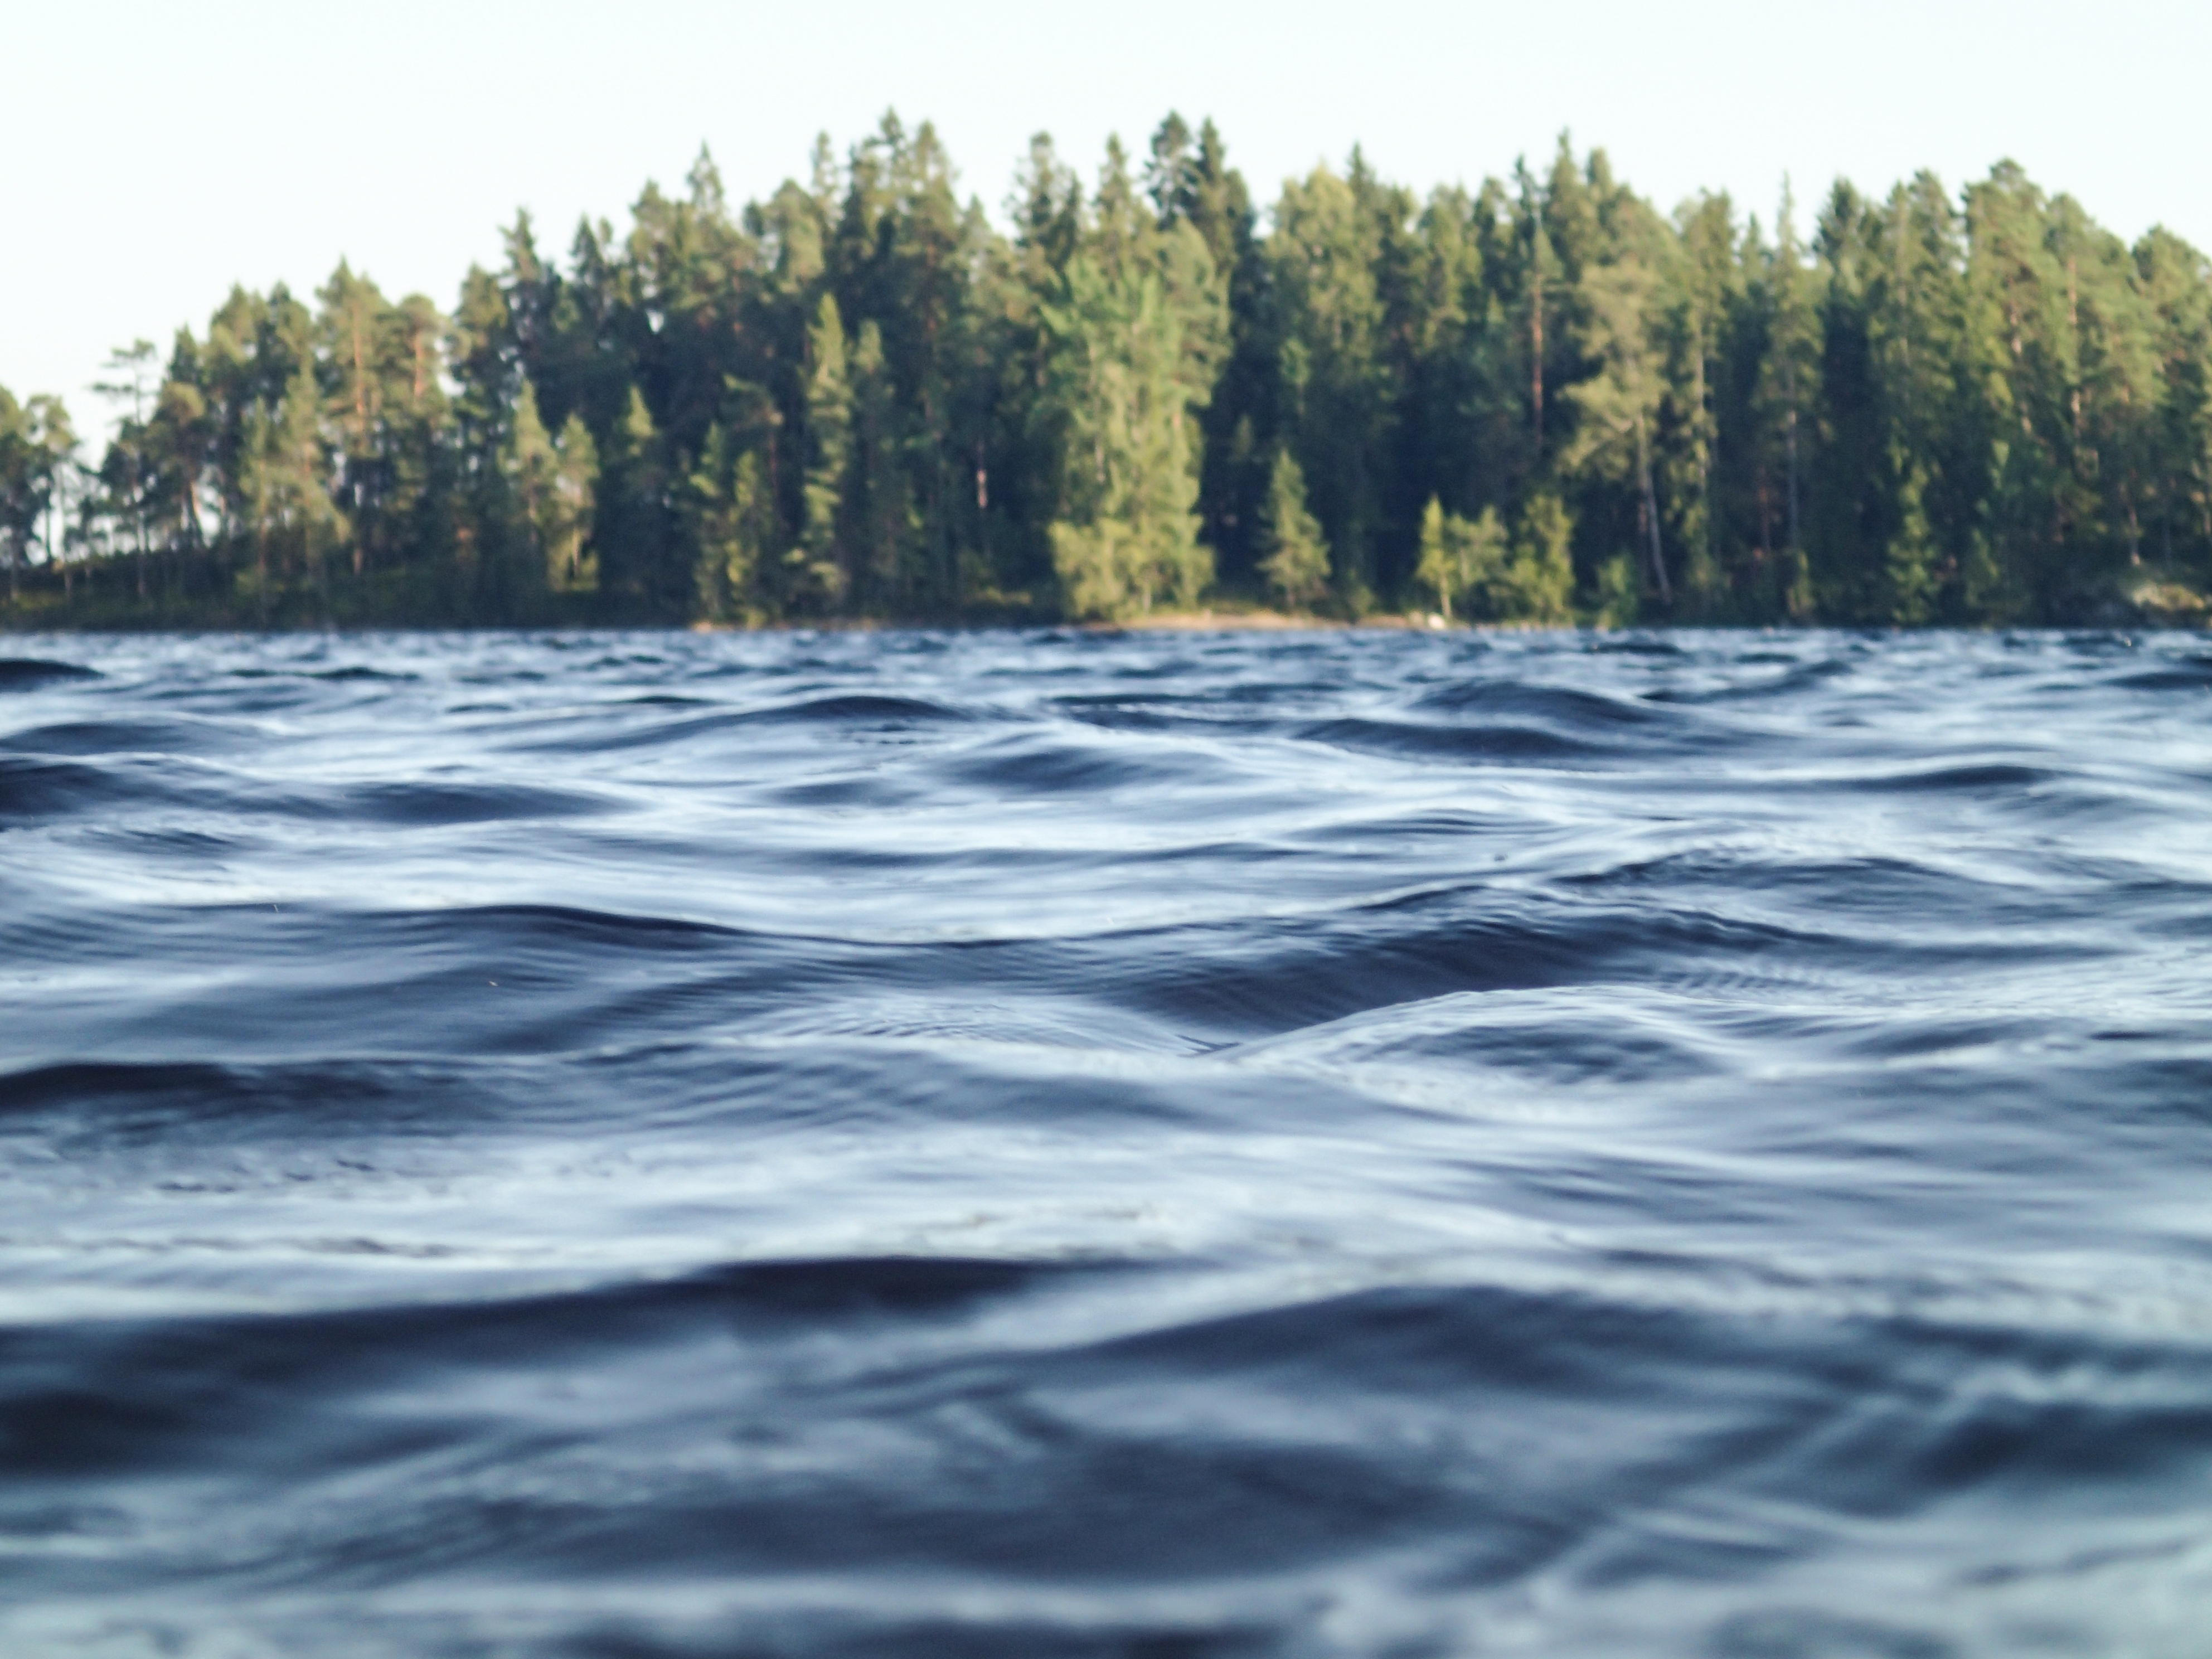
landscape, sea, coast, water, nature, forest, ocean, wilderness, shore, wave, lake, river, ripple, environment, foliage, vehicle, flowing, tranquil, scenic, scenery, rapid, island, blue, body of water, trees, woods, waves, boating, wind wave